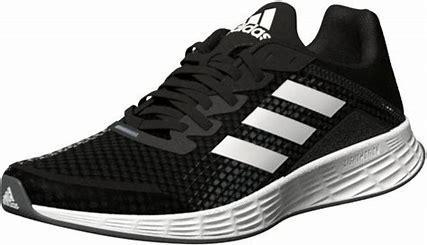
Brand: Adidas
Model: Duramo SL Lauf